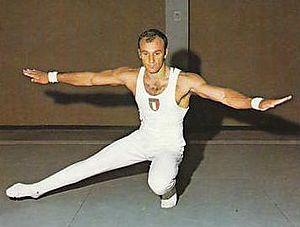
Franco Menichelli est un gymnaste italien. Champion olympique en 1964, il était l'un des rares gymnastes à pouvoir rivaliser avec les Russes et les Japonais dans les années 1960.